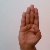
The image shows a hand gesture representing the letter 'B' in Indian Sign Language.